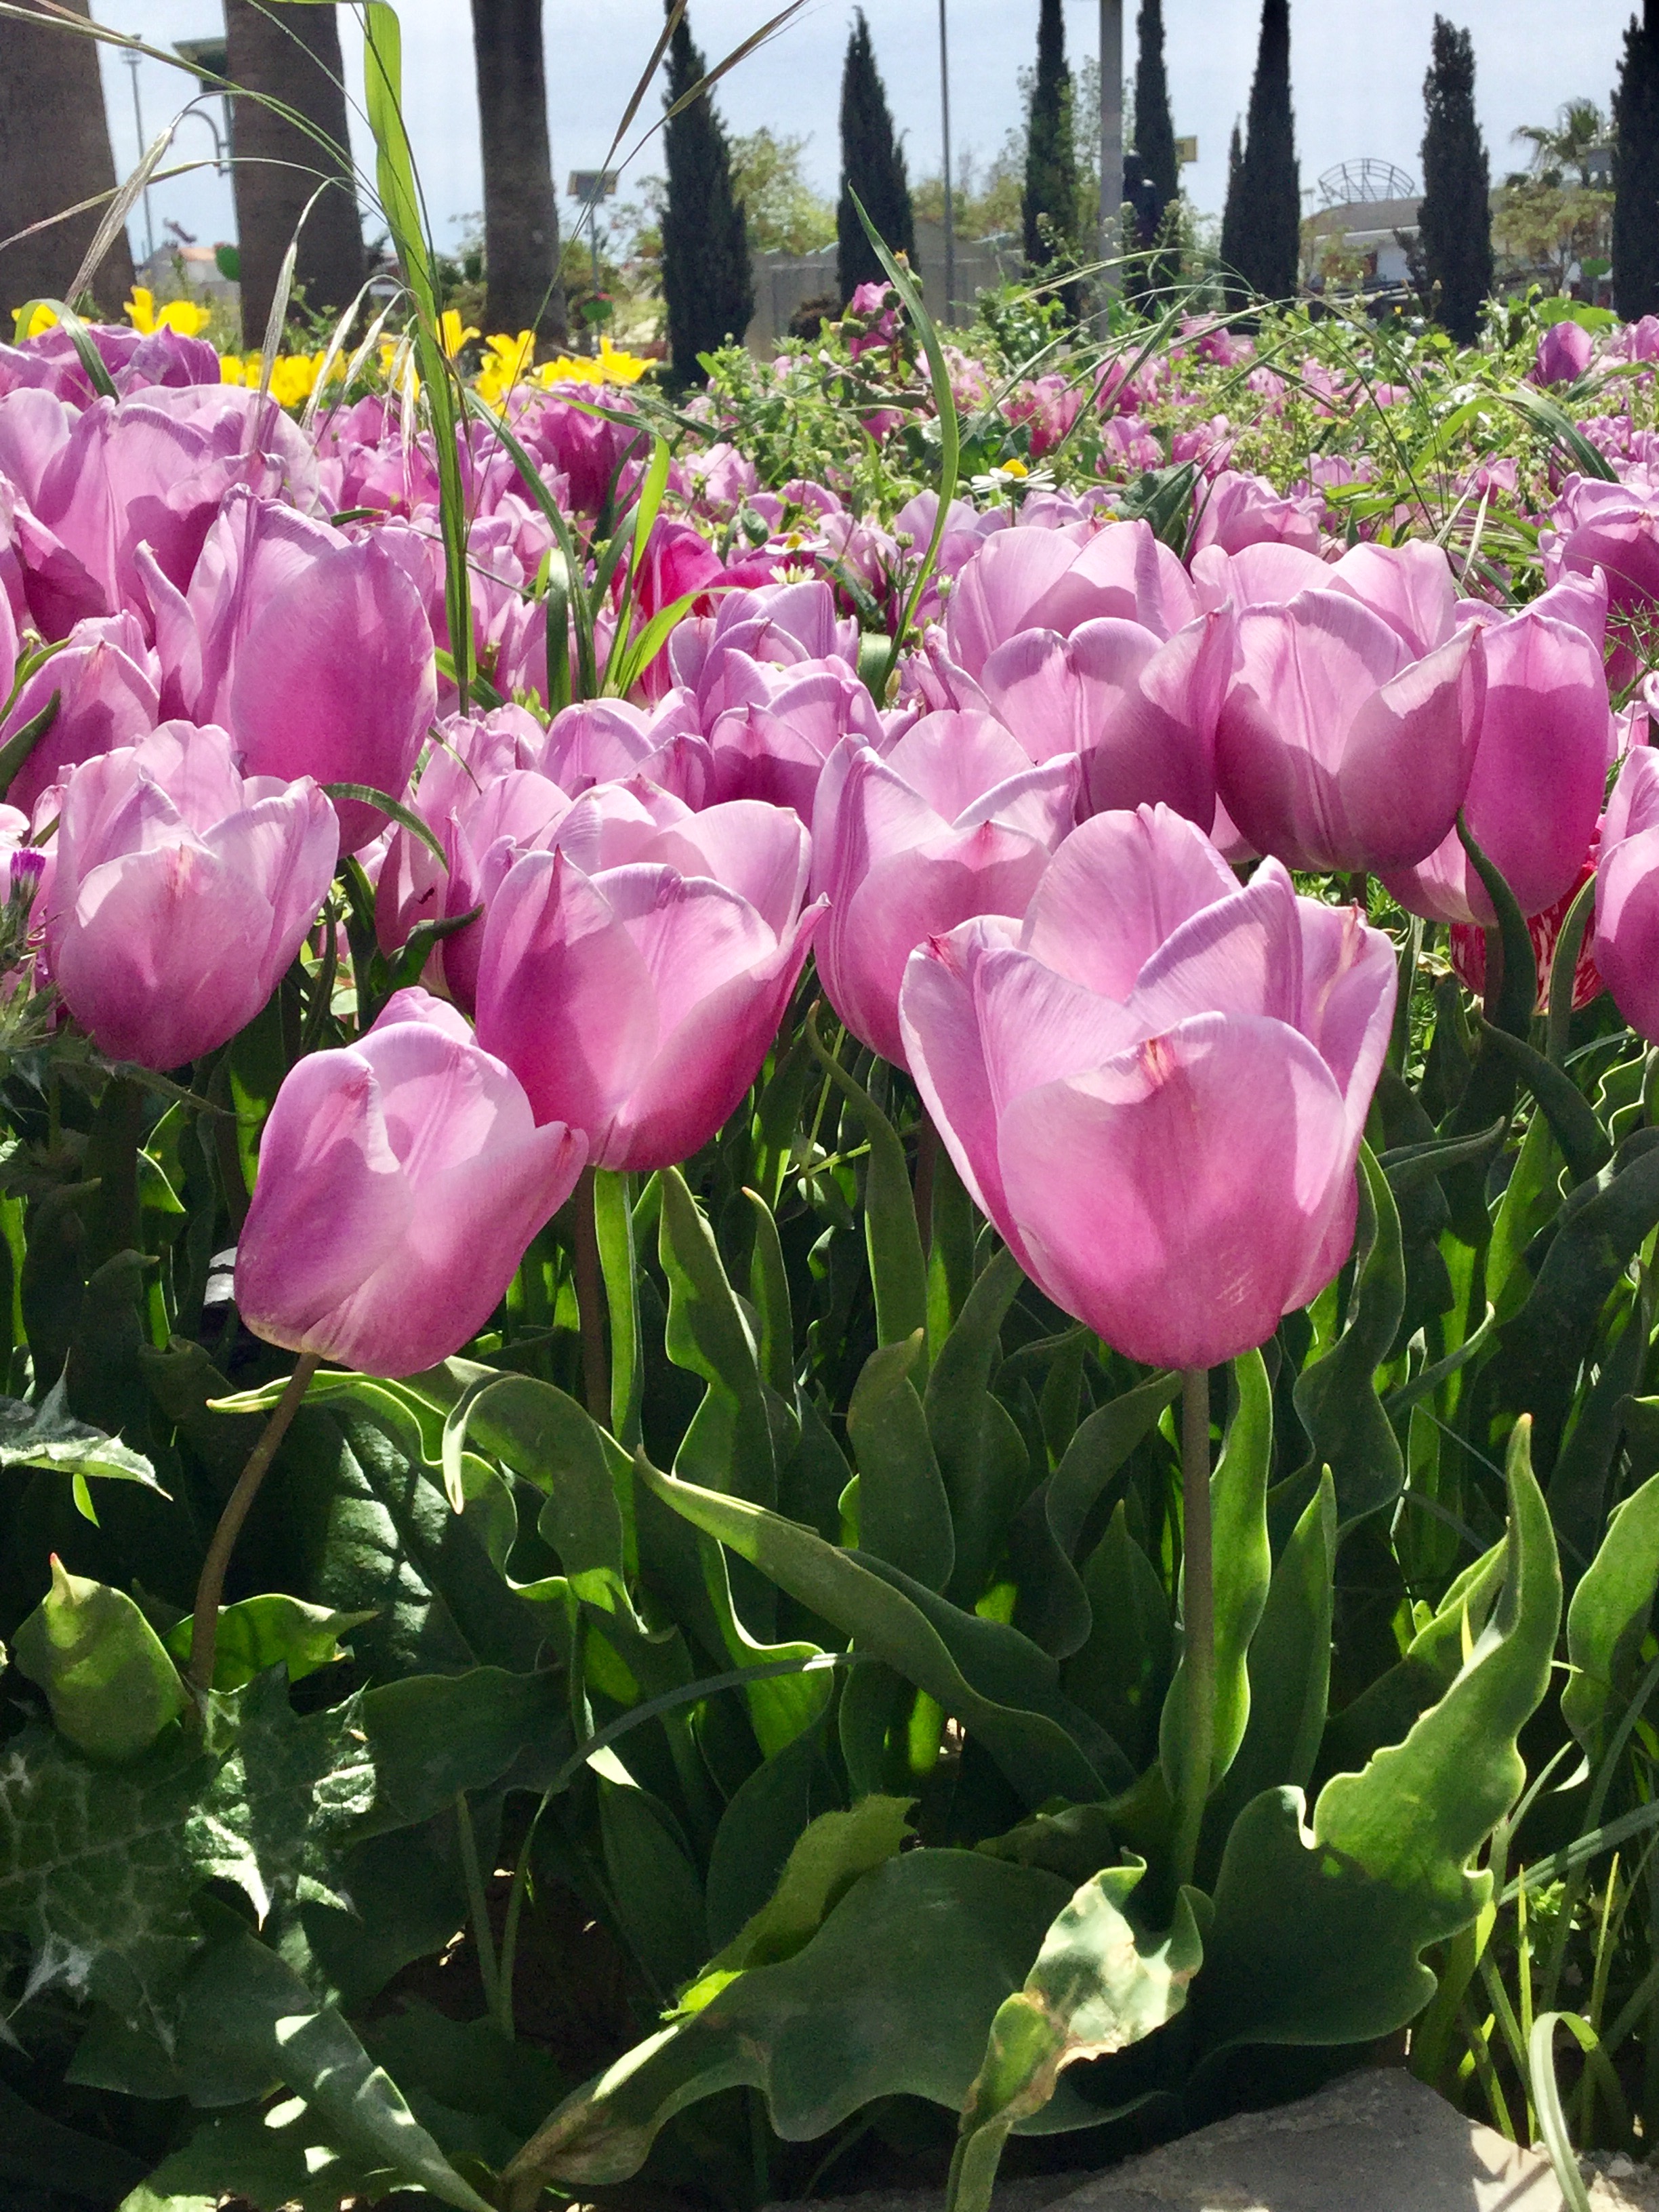
flower, flowering plant, petal, tulip, pink, plant, spring, purple, botany, leaf, plant stem, garden, plantation, botanical garden, lily family, cut flowers, annual plant, magenta, wildflower, herbaceous plant, shrub, floristry, meadow, bud, perennial plant